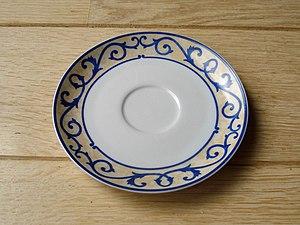
Sous-tasse en porcelaine